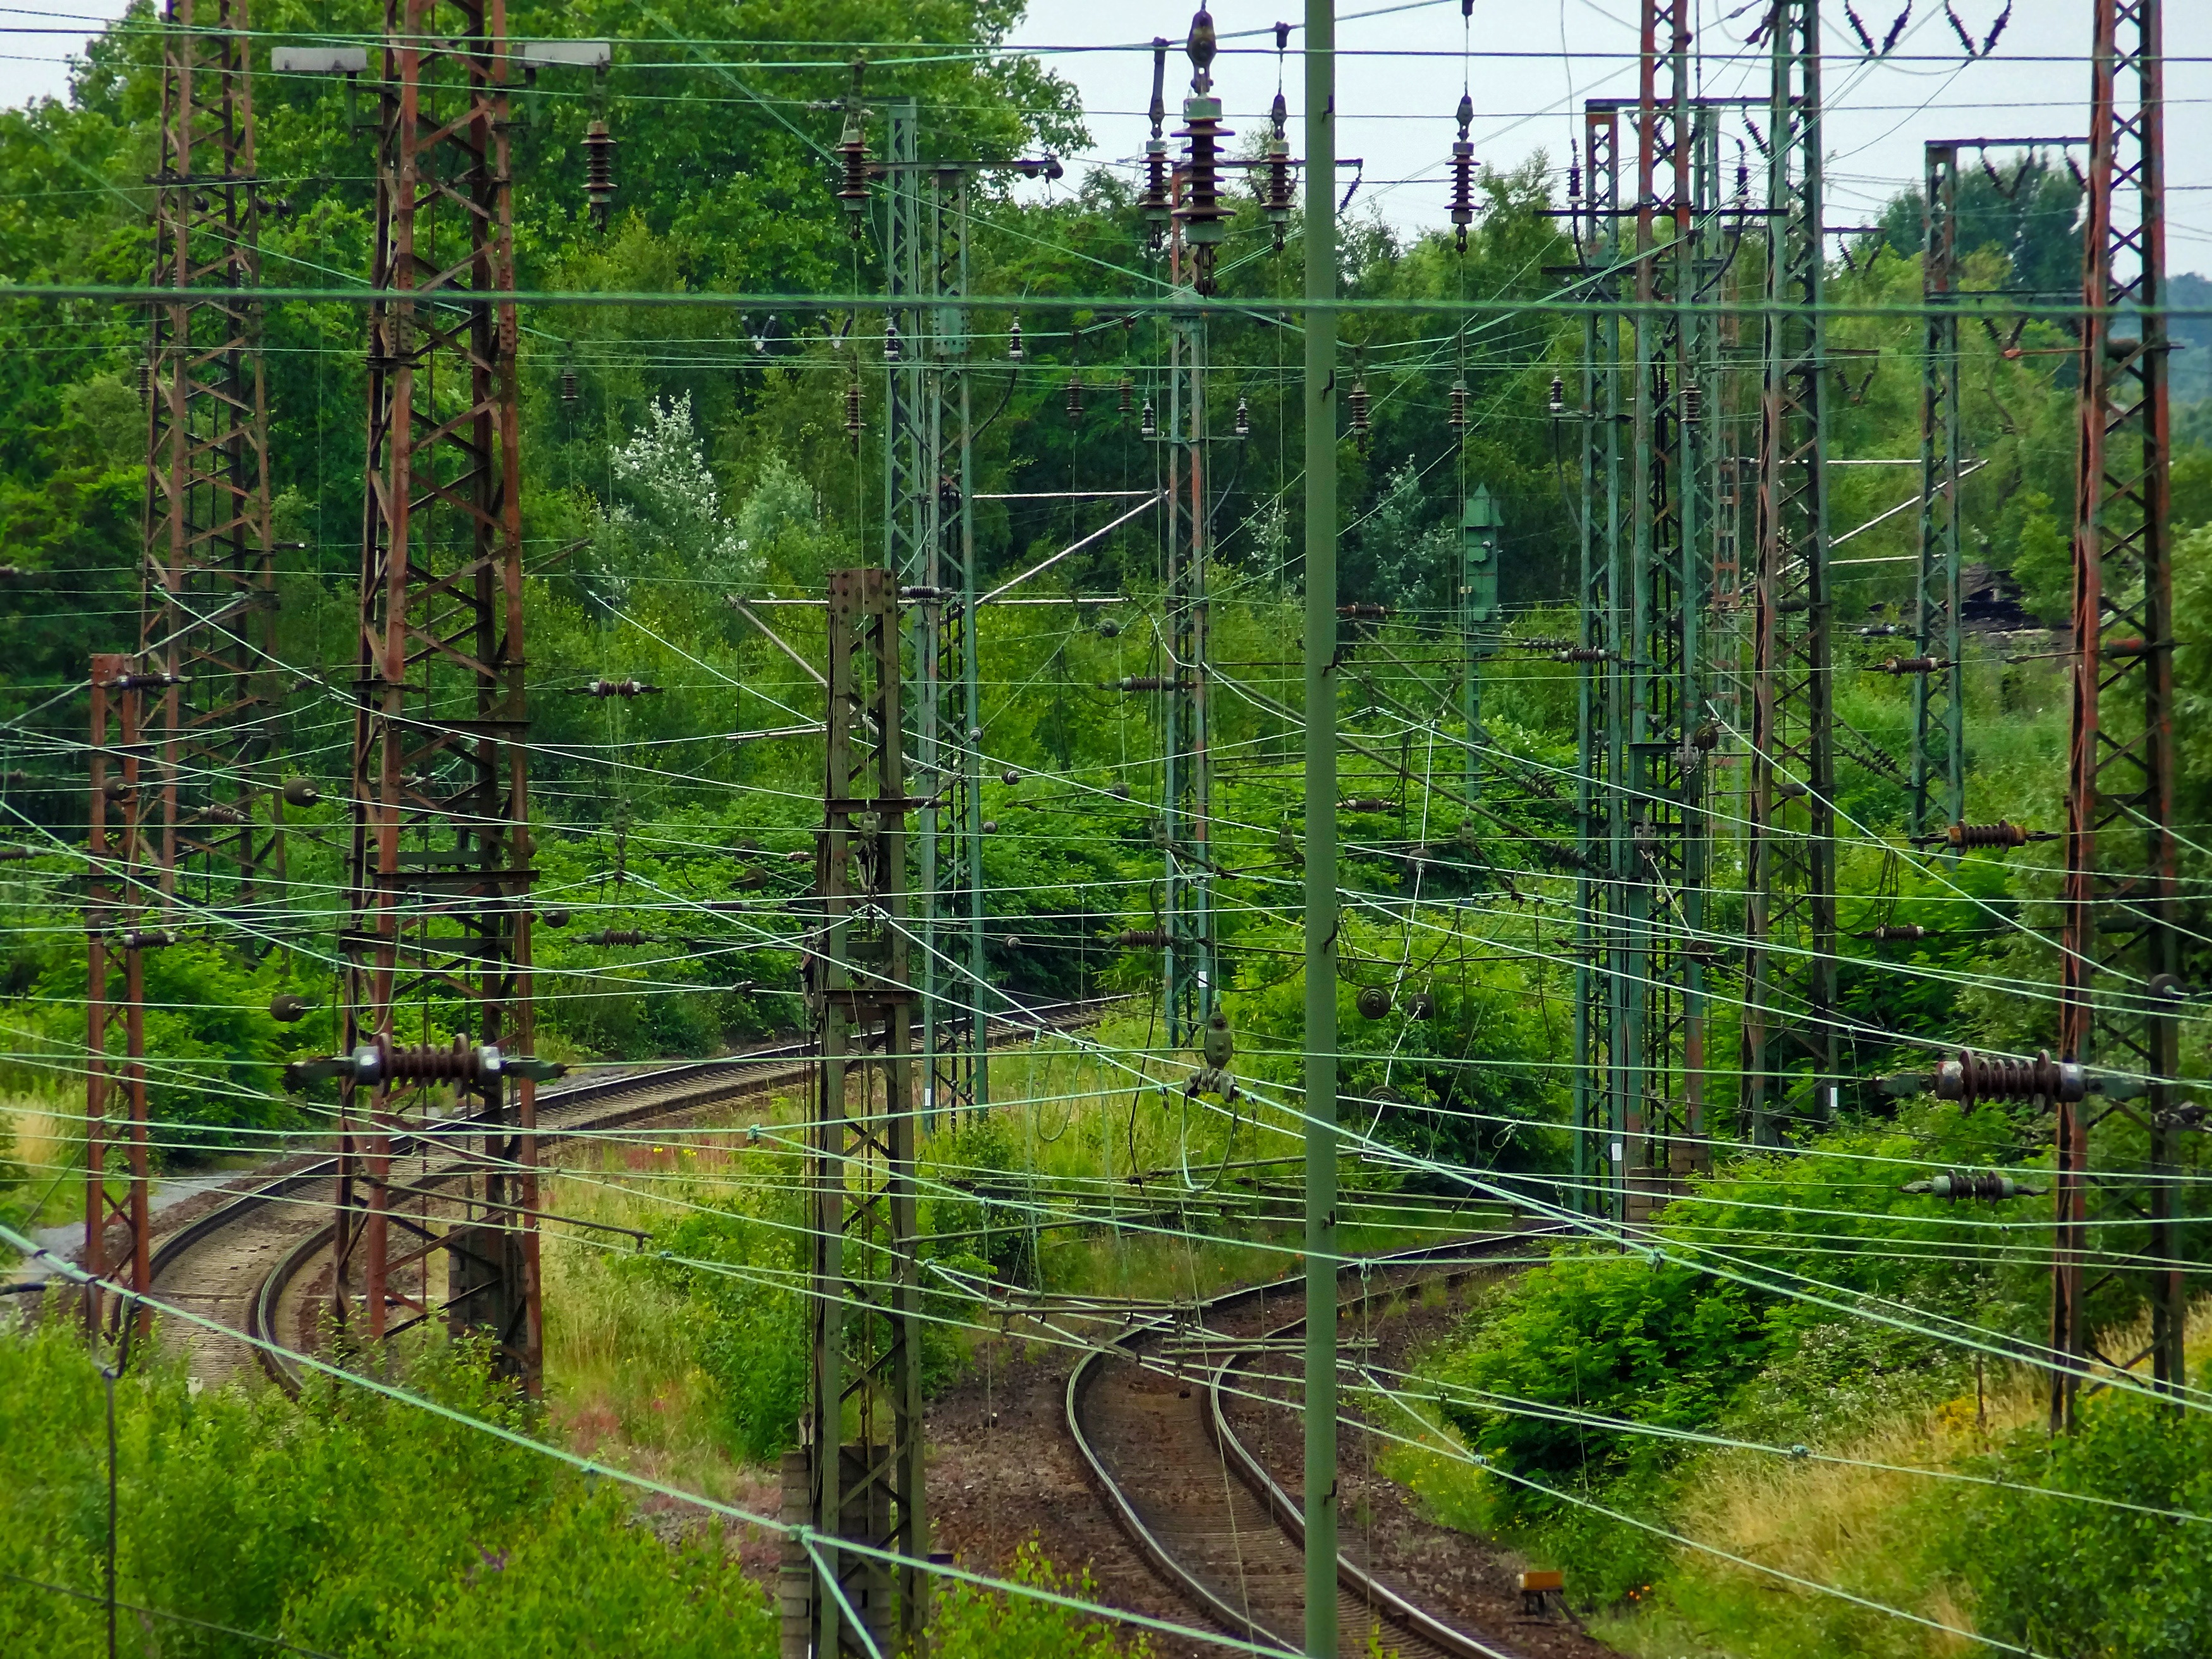
tree, forest, fence, track, train, garden, current, wetland, habitat, clutter, mess, elektrik, railway tracks, rail traffic, catenary, power cable, natural environment, outdoor structure, outdoor cable